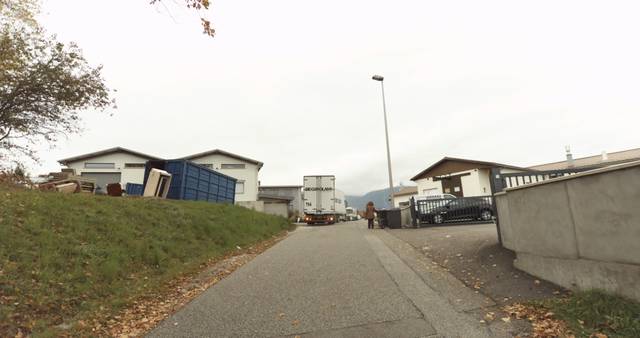
Region: France
Coordinates: 45.944, 6.126